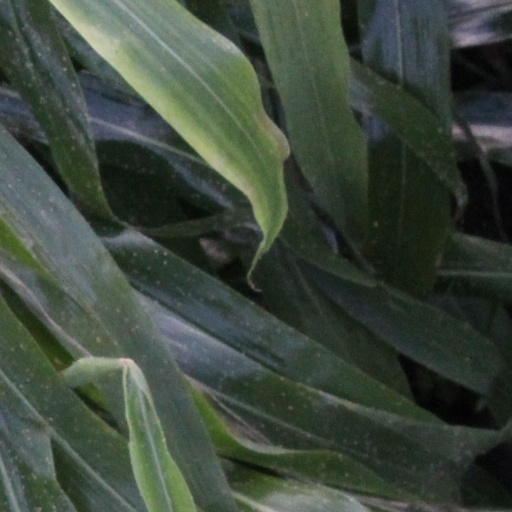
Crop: sorghum